Religion in the Canary Islands

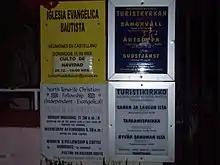
Churches in Tenerife advertising 2008

The strategic situation of the archipelago on the commercial routes and its condition as a bridge of union between Europe, Africa and America motivated the establishment in the islands of merchants and missions of various religions, including Jews and Protestants.